Pars (Sasanian province)

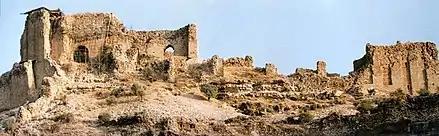
Ghal'eh Dokhtar (or "The Maiden's Castle") a castle built by Ardashir I in Gor

Ardashir I's conquest of Pars started from the early 200s and ended in ca. 223; the province was originally divided between several local rulers, who were vassals of the Parthian Empire. Ardashir's conquest began when he succeeded Tiri as the "argbed" (fortress commander) of the castle of Darabgerd. From there he marched to the nearby place of Gobanan, where he killed its king, Pasin. He thereafter marched to a place named Konus and killed its king, Manuchihr. He then invaded Lurwir and killed its king, Dara. In ca. 205/6, Ardashir urged his father Papak to revolt and kill Gochihr, the powerful ruler of Istakhr; Papak successfully managed to do that, but appointed his other son Shapur as his heir, which enraged Ardashir and made him fortify himself in another place in Pars, where he later founded Gor.